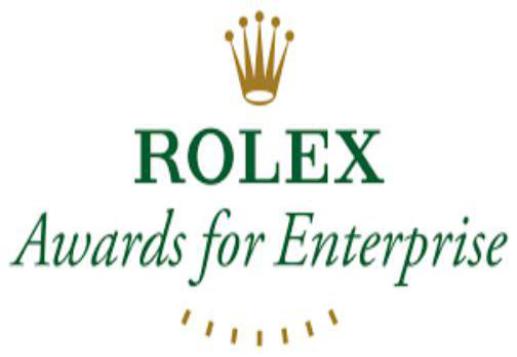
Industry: Clothes